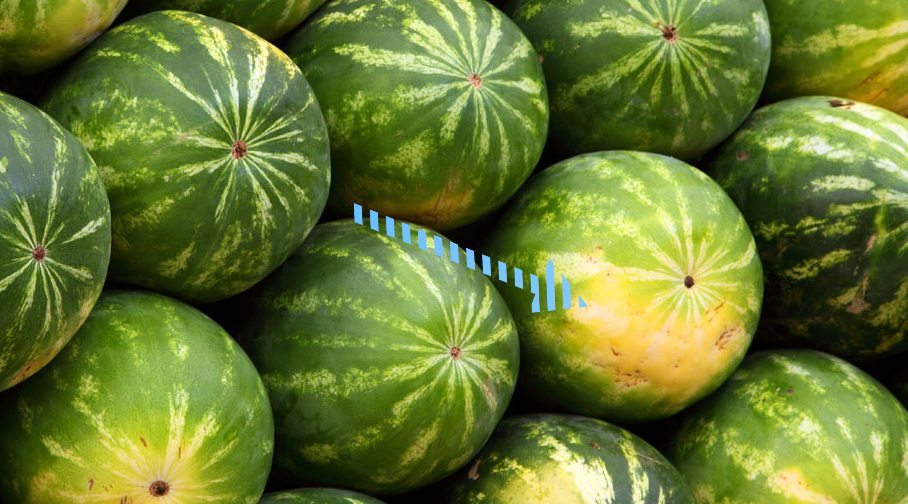
Label: Watermelon